Jim Thompson (designer)

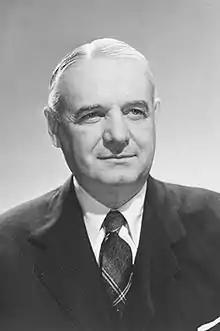
U.S. major general William J. Donovan

At the height of the Second World War, Thompson was recruited by Major General William Joseph Donovan (1883–1959) to serve as an operative in the OSS.